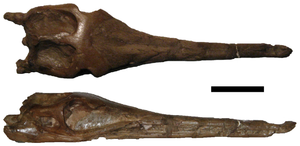
Rhacheosaurus est un genre éteint de crocodyliformes métriorhynchidés carnivores, à long rostre, presque exclusivement marins.